Teaserama

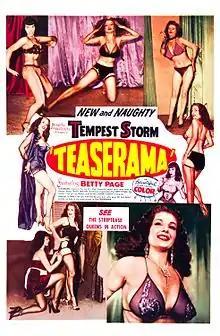
Theatrical release poster

Teaserama is a 1955 American low-budget sexploitation film directed by Irving Klaw. It follows the performance of a burlesque show.